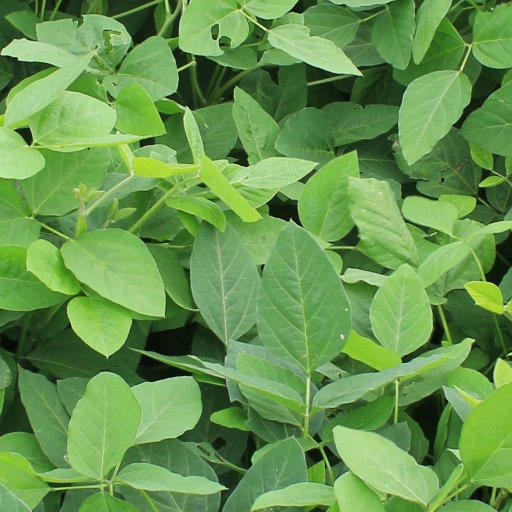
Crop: soybean